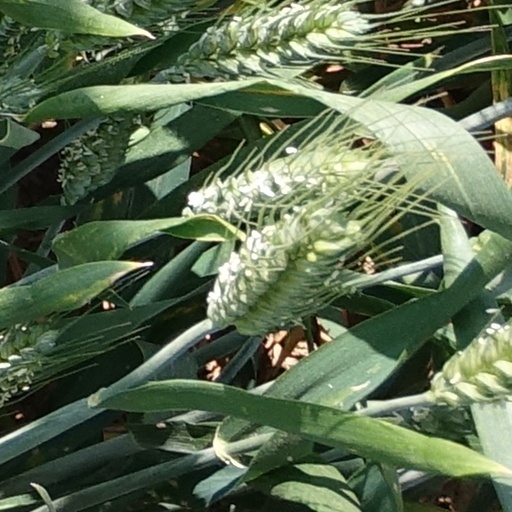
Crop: wheat